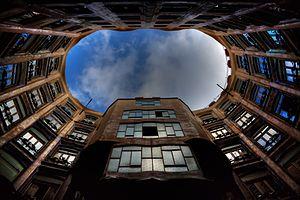
La Casa Milà, surnommée ironiquement « La Pedrera », est un édifice de Barcelone, érigé entre 1906 et 1910 par l'architecte catalan Antoni Gaudí.